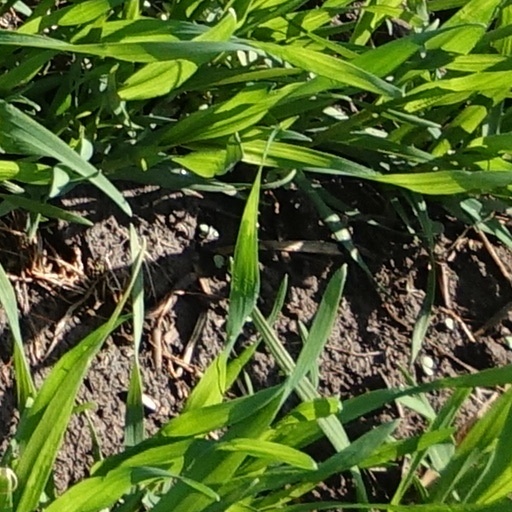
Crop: wheat